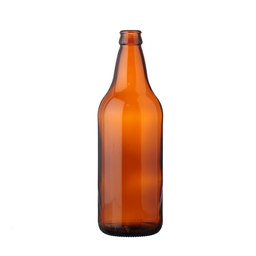
Label: bottles